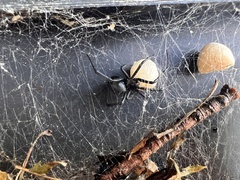
Species: Lactrodectus_hesperus